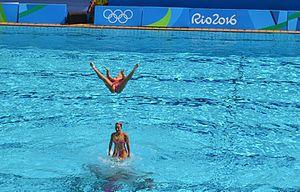
Présentation de l'équipe brésilienne aux Jeux Olympiques de 2016